Lithuania

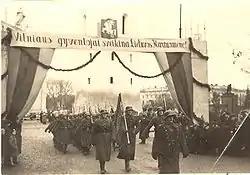
Lithuanian Armed Forces returning to Vilnius in 1939

Following the annexation the Russian Tsarist authorities implemented Russification policies in Lithuania, which then made a part of a new administrative region Northwestern Krai. In 1812 Napoleon during the French invasion of Russia established the puppet Lithuanian Provisional Governing Commission to support his war efforts. After Napoleon's defeat the Russian rule was reinstated in Lithuania.